Finnsnes

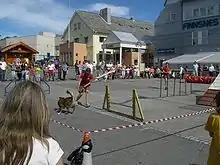
The town square in Finnsnes

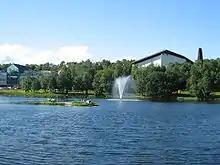
The central park located in the middle of Finnsnes, one of only two towns in Norway (the other is Stavanger) to have a park containing a natural lake

Senja and the surrounding region have gone through a positive development, having had the largest growth in trade and industry in Troms county, related to the size of the population. The municipality is making efforts to provide facilities for companies that plan to establish activity in the region. The millennium town of Finnsnes is also the regional center in the middle part of Troms, and a center of trade and service for about 35,000 people. Every summer, the town prepares for the one-week summer festival, "Finnsnes i Fest", aiming to put Finnsnes on the map. Finnsnes has two hotels. Good transportation connections make Finnsnes an attractive place for conferences. Trade and service employ many people, but Lenvik also has major companies for fish processing and fishing tackle, and a melting work. Fishing and agriculture are still very important, and fish farming is of increasing importance for the employment of people. Prospects of education are good in the municipality.